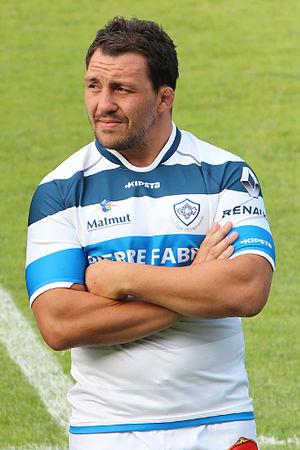
Joueurs du Castres Olympique lors de la présentation de l'équipe pour la saison 2015-2016
Brice Mach, né le 2 avril 1986 à Perpignan, est un joueur de rugby à XV. Il évolue au poste de talonneur successivement au sein de l'effectif de l'USA Perpignan, l'AS Béziers, l'US Montauban, le SU Agen et le Castres olympique.